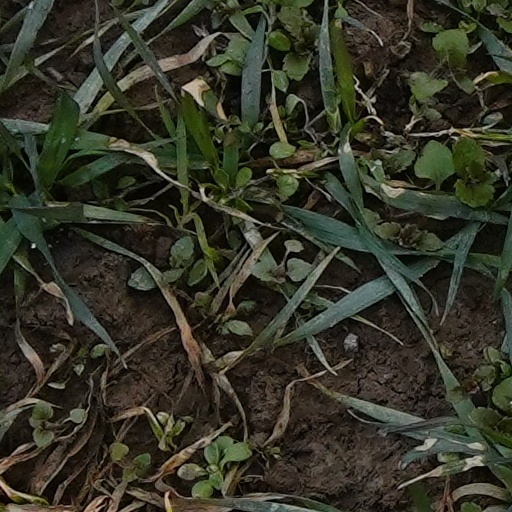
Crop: wheat